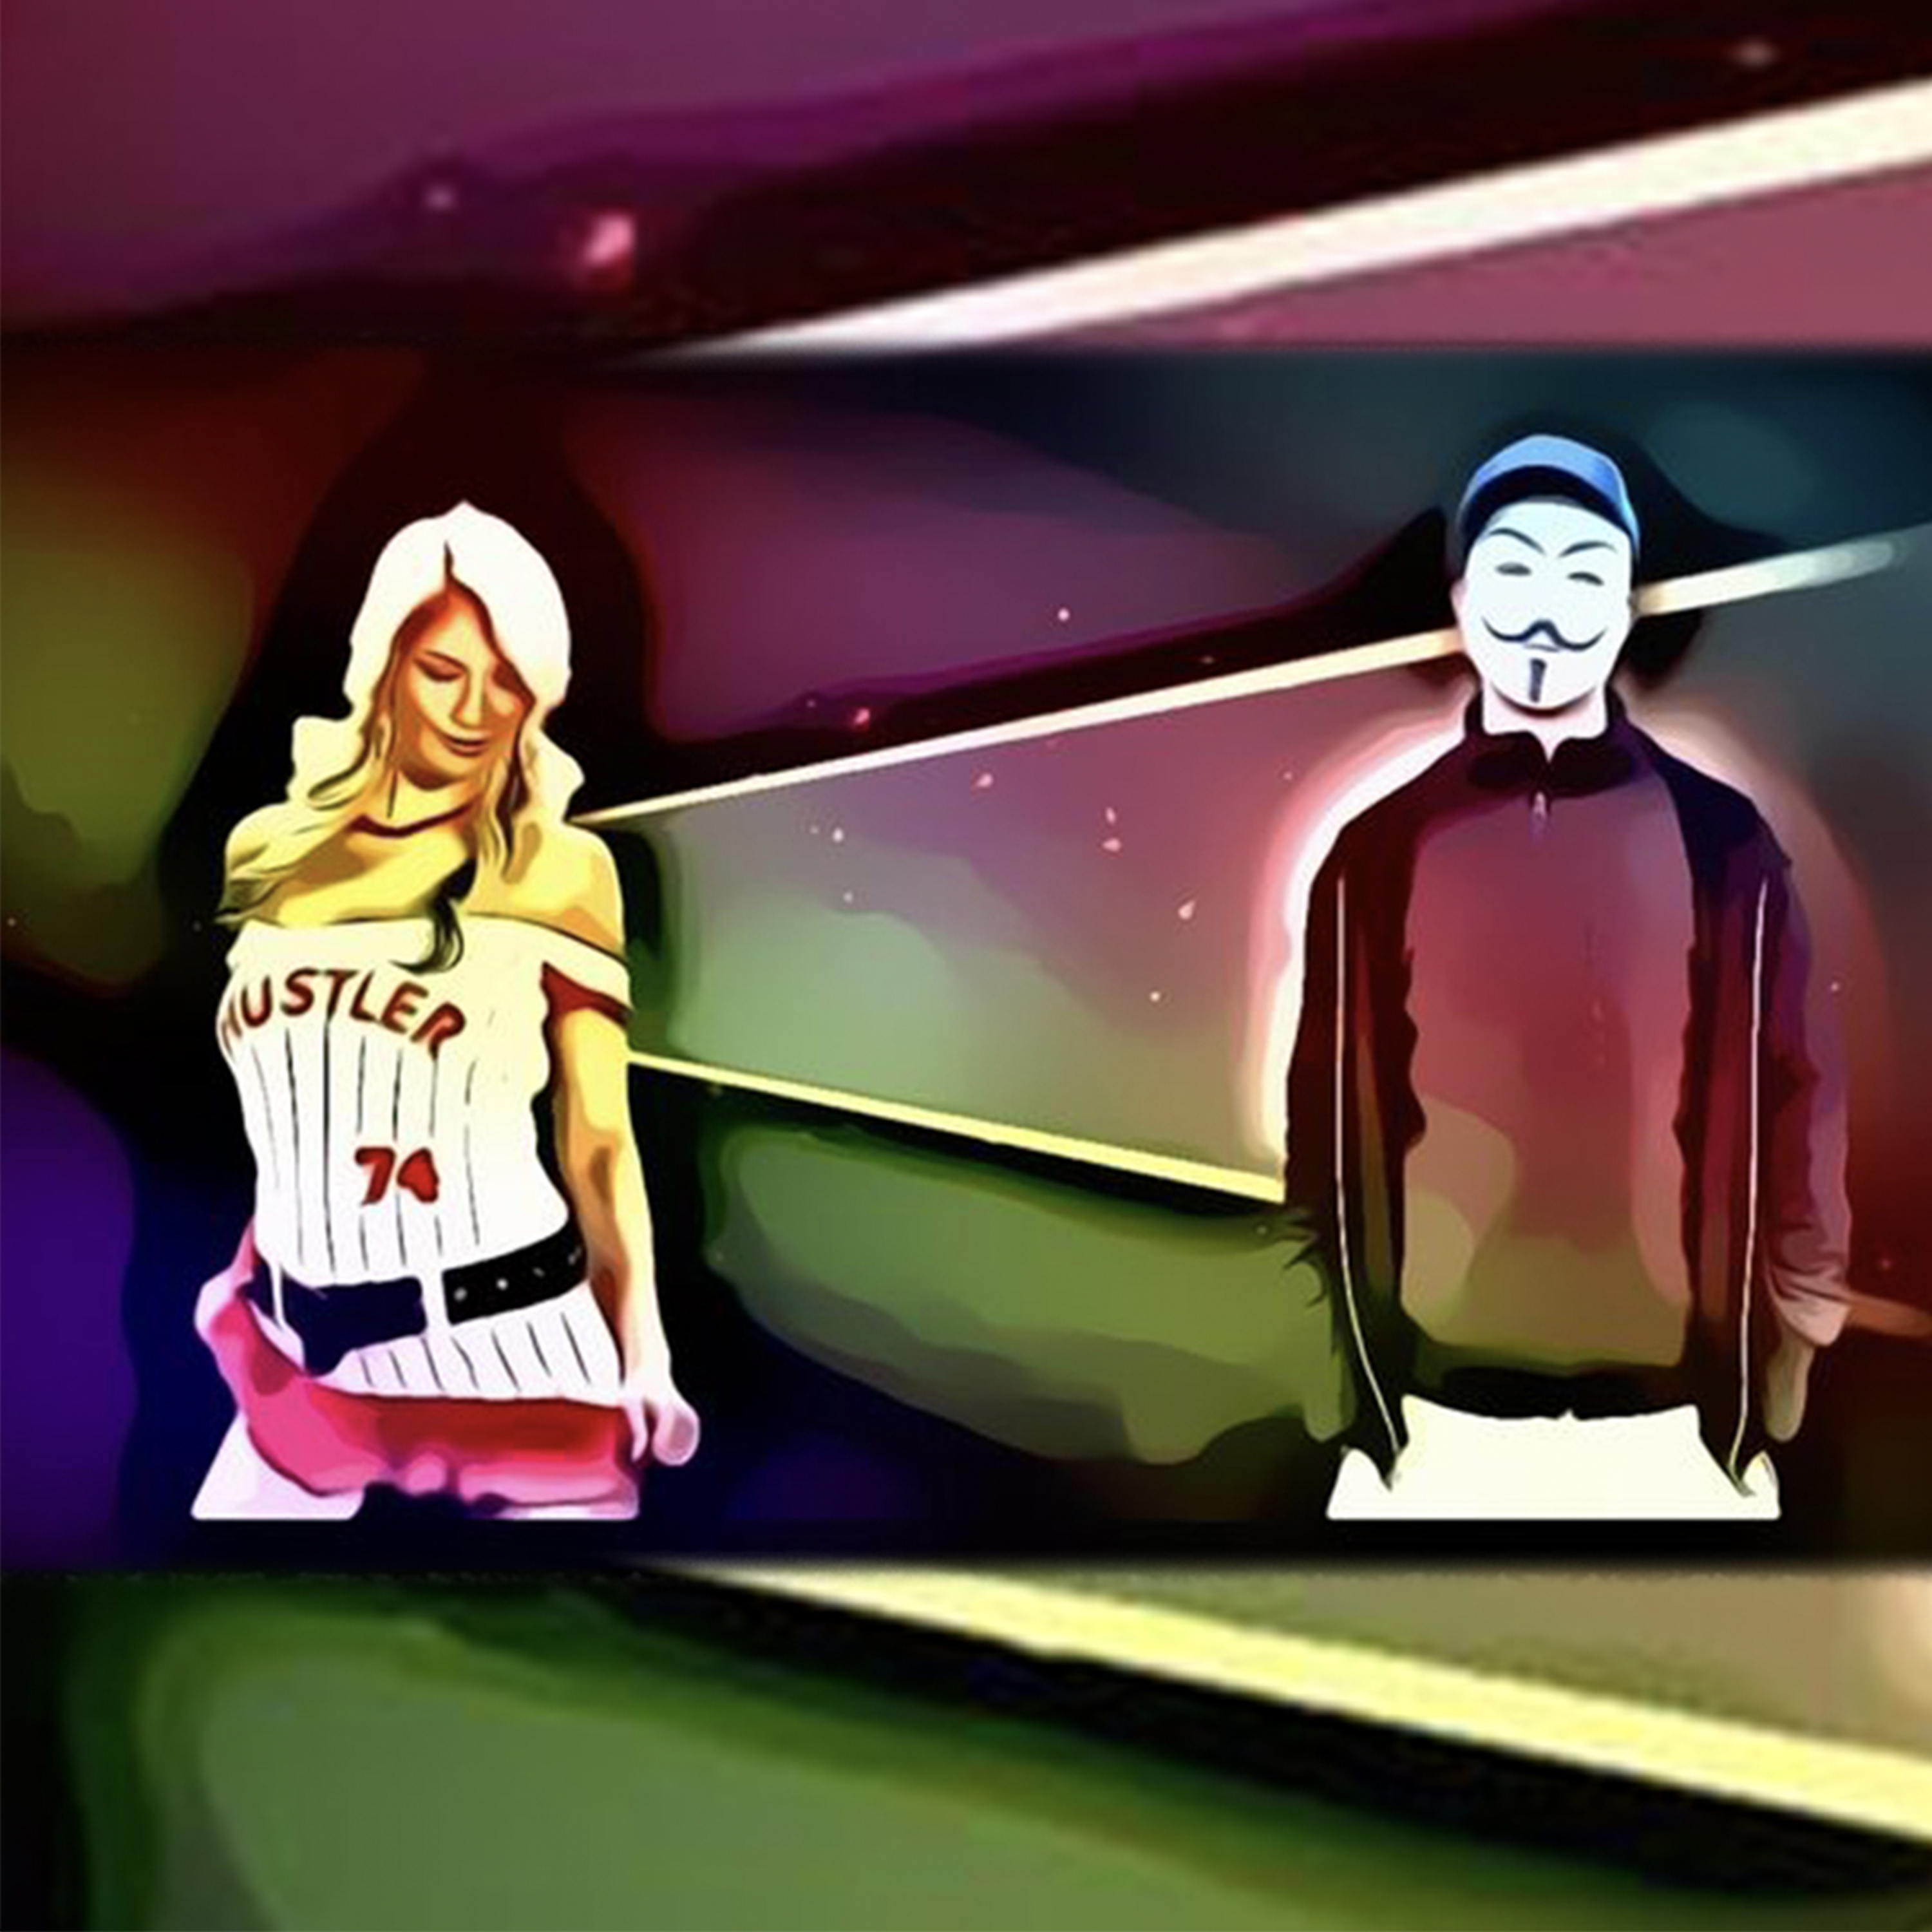
Yungshade, talent, rap, rapper, music, hip hop, song, musician, pop, cover, singer, rock, spotify, strange, weird, youtuber, youtube, vlogger, guy, man, automotive lighting, vehicle, purple, cartoon, automotive design, motor vehicle, vehicle door, automotive exterior, art, magenta, fun, hat, event, eyewear, animation, fictional character, graphics, entertainment, bumper, toy, luxury vehicle, illustration, auto part, Animated cartoon, games, automotive wheel system, graphic design, headlamp, neon, drawing, advertising, font, public transport, concept car, driving, anime, room